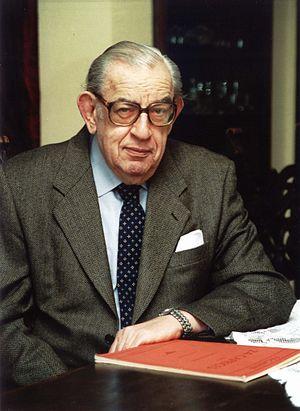
Ştefan Gheorghiu, né à Galați le 22 mars 1926 et mort le 17 mars 2010, est un violoniste et pédagogue roumain.